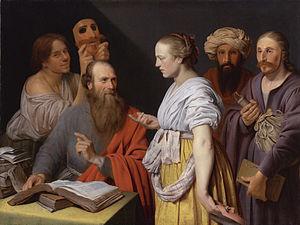
Willem van der Vliet ou Willem Willemsz. van der Vliet est un peintre néerlandais du siècle d'or néerlandais.